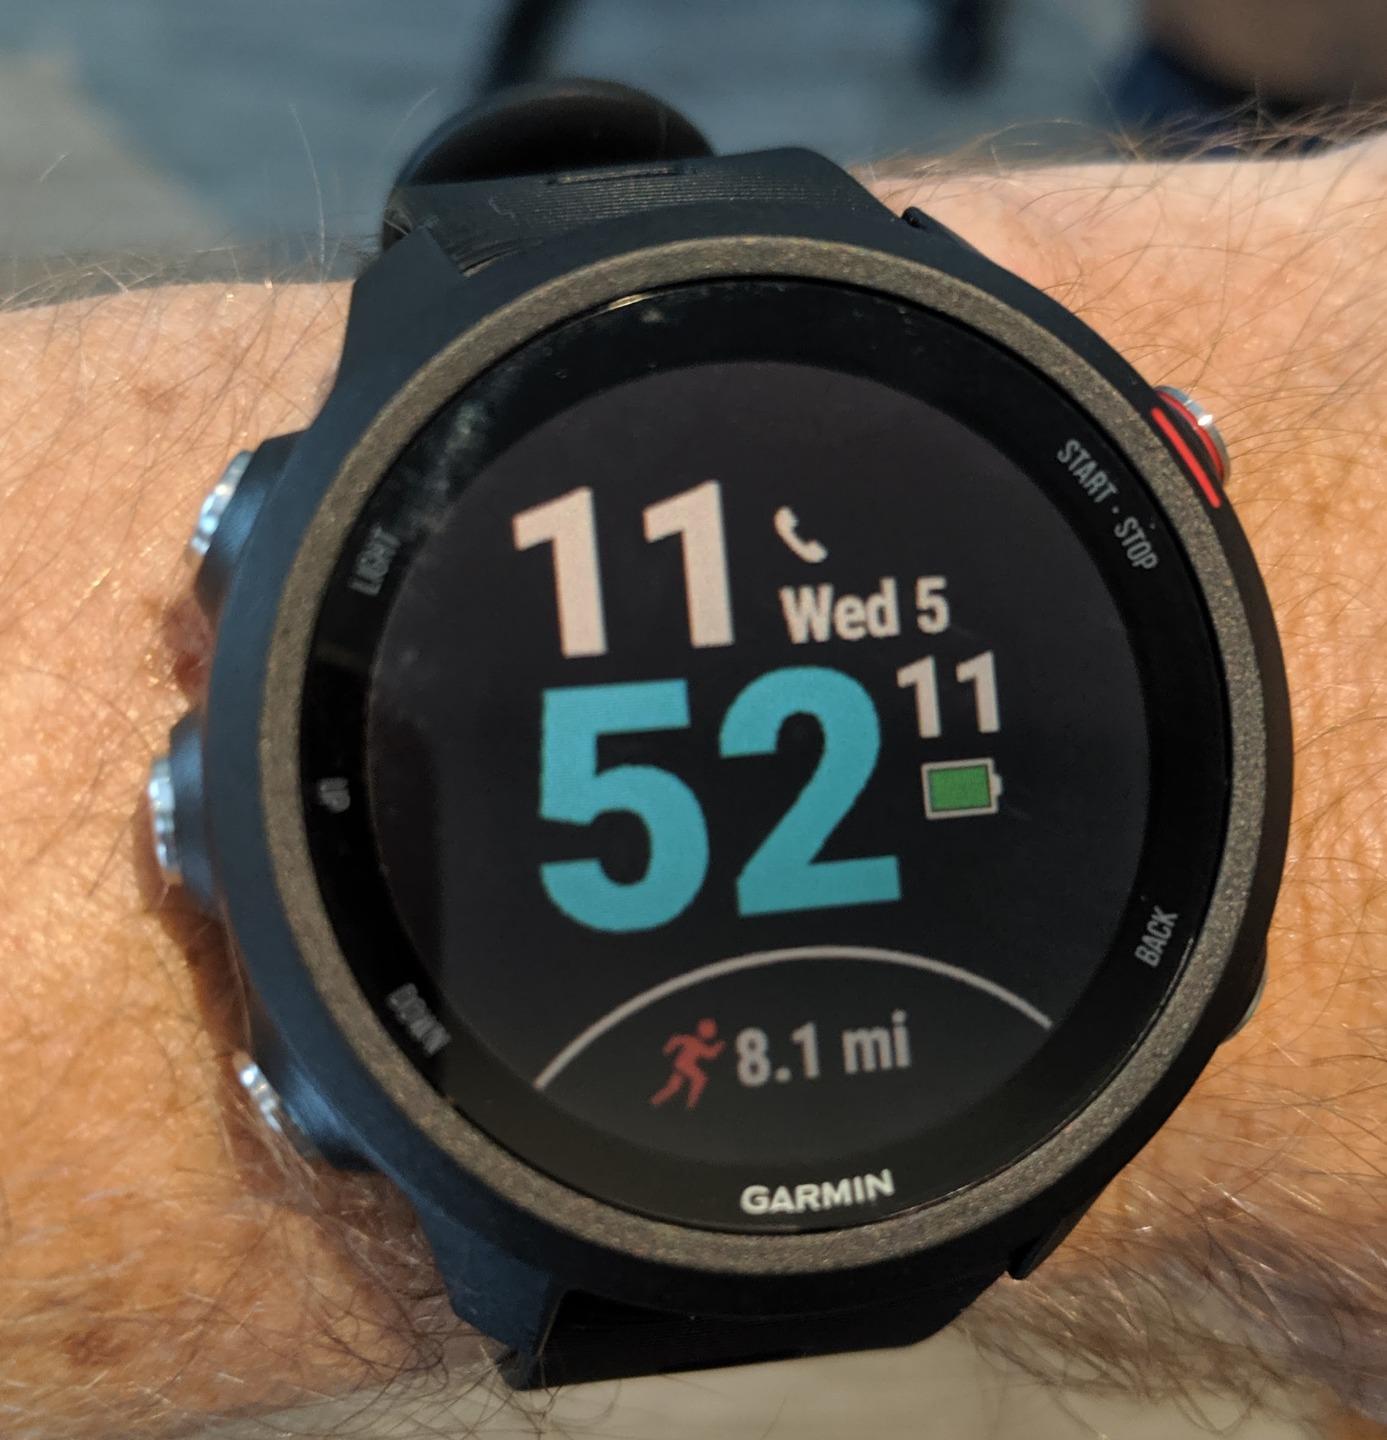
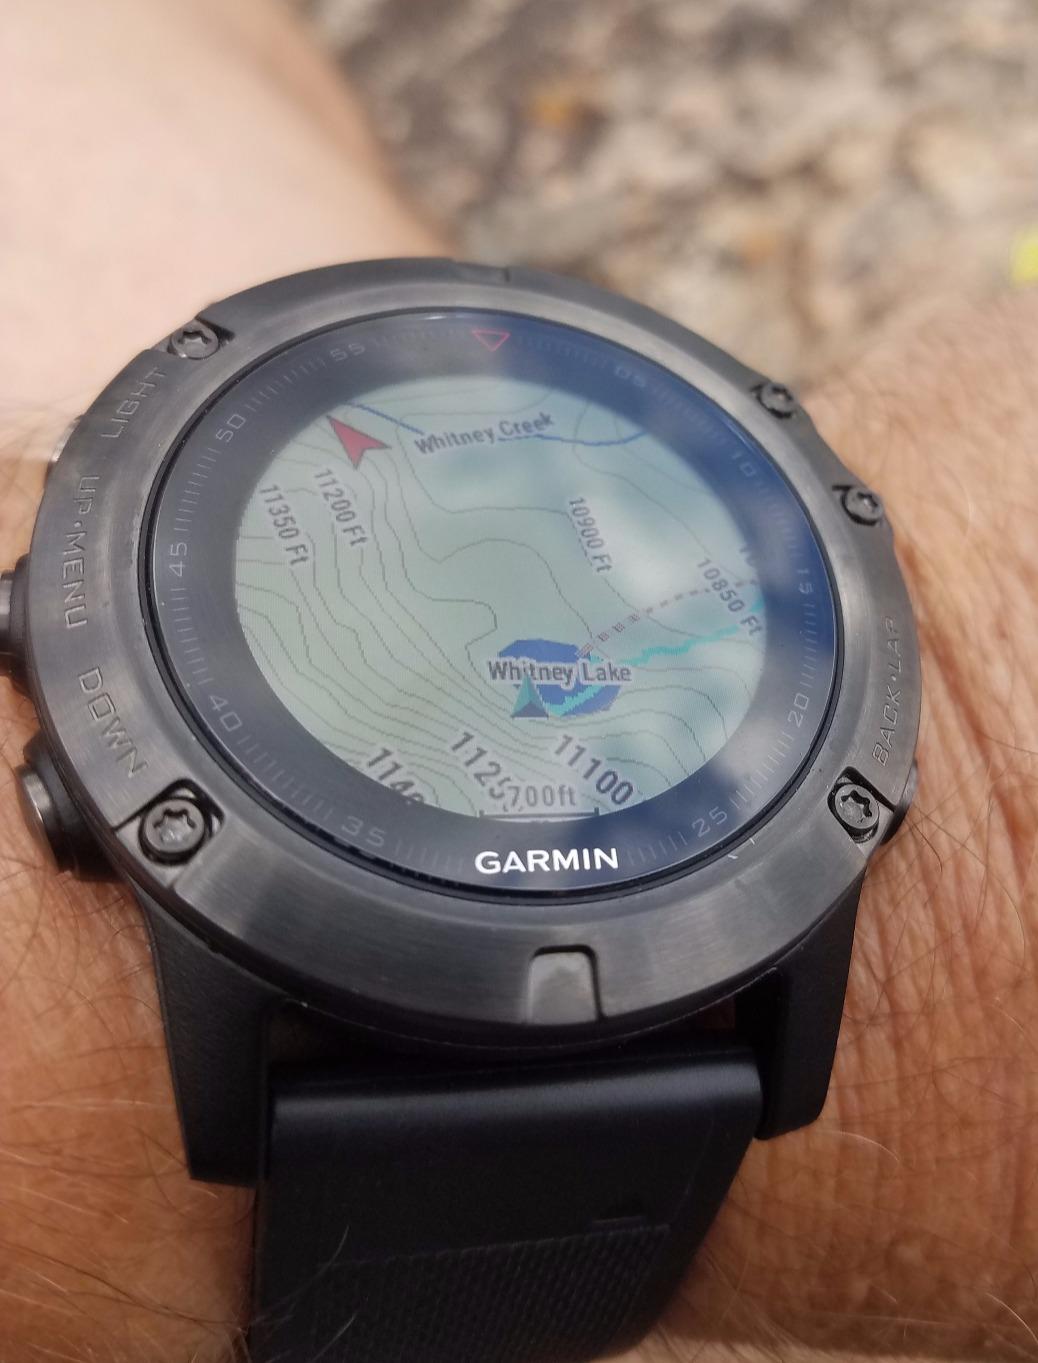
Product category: smartwatch
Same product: no